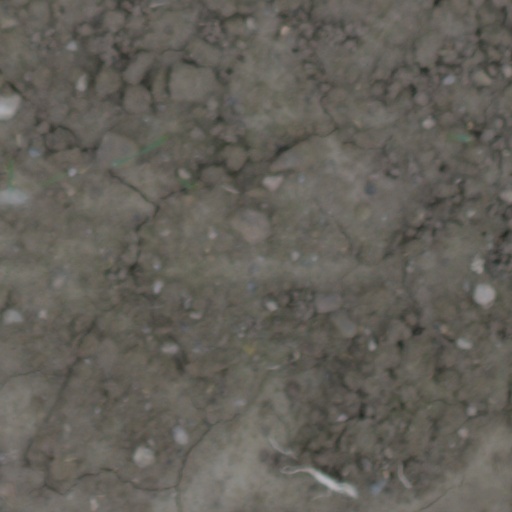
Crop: wheat